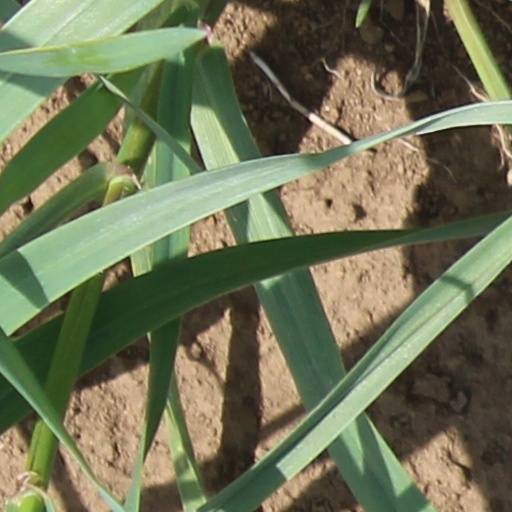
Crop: wheat